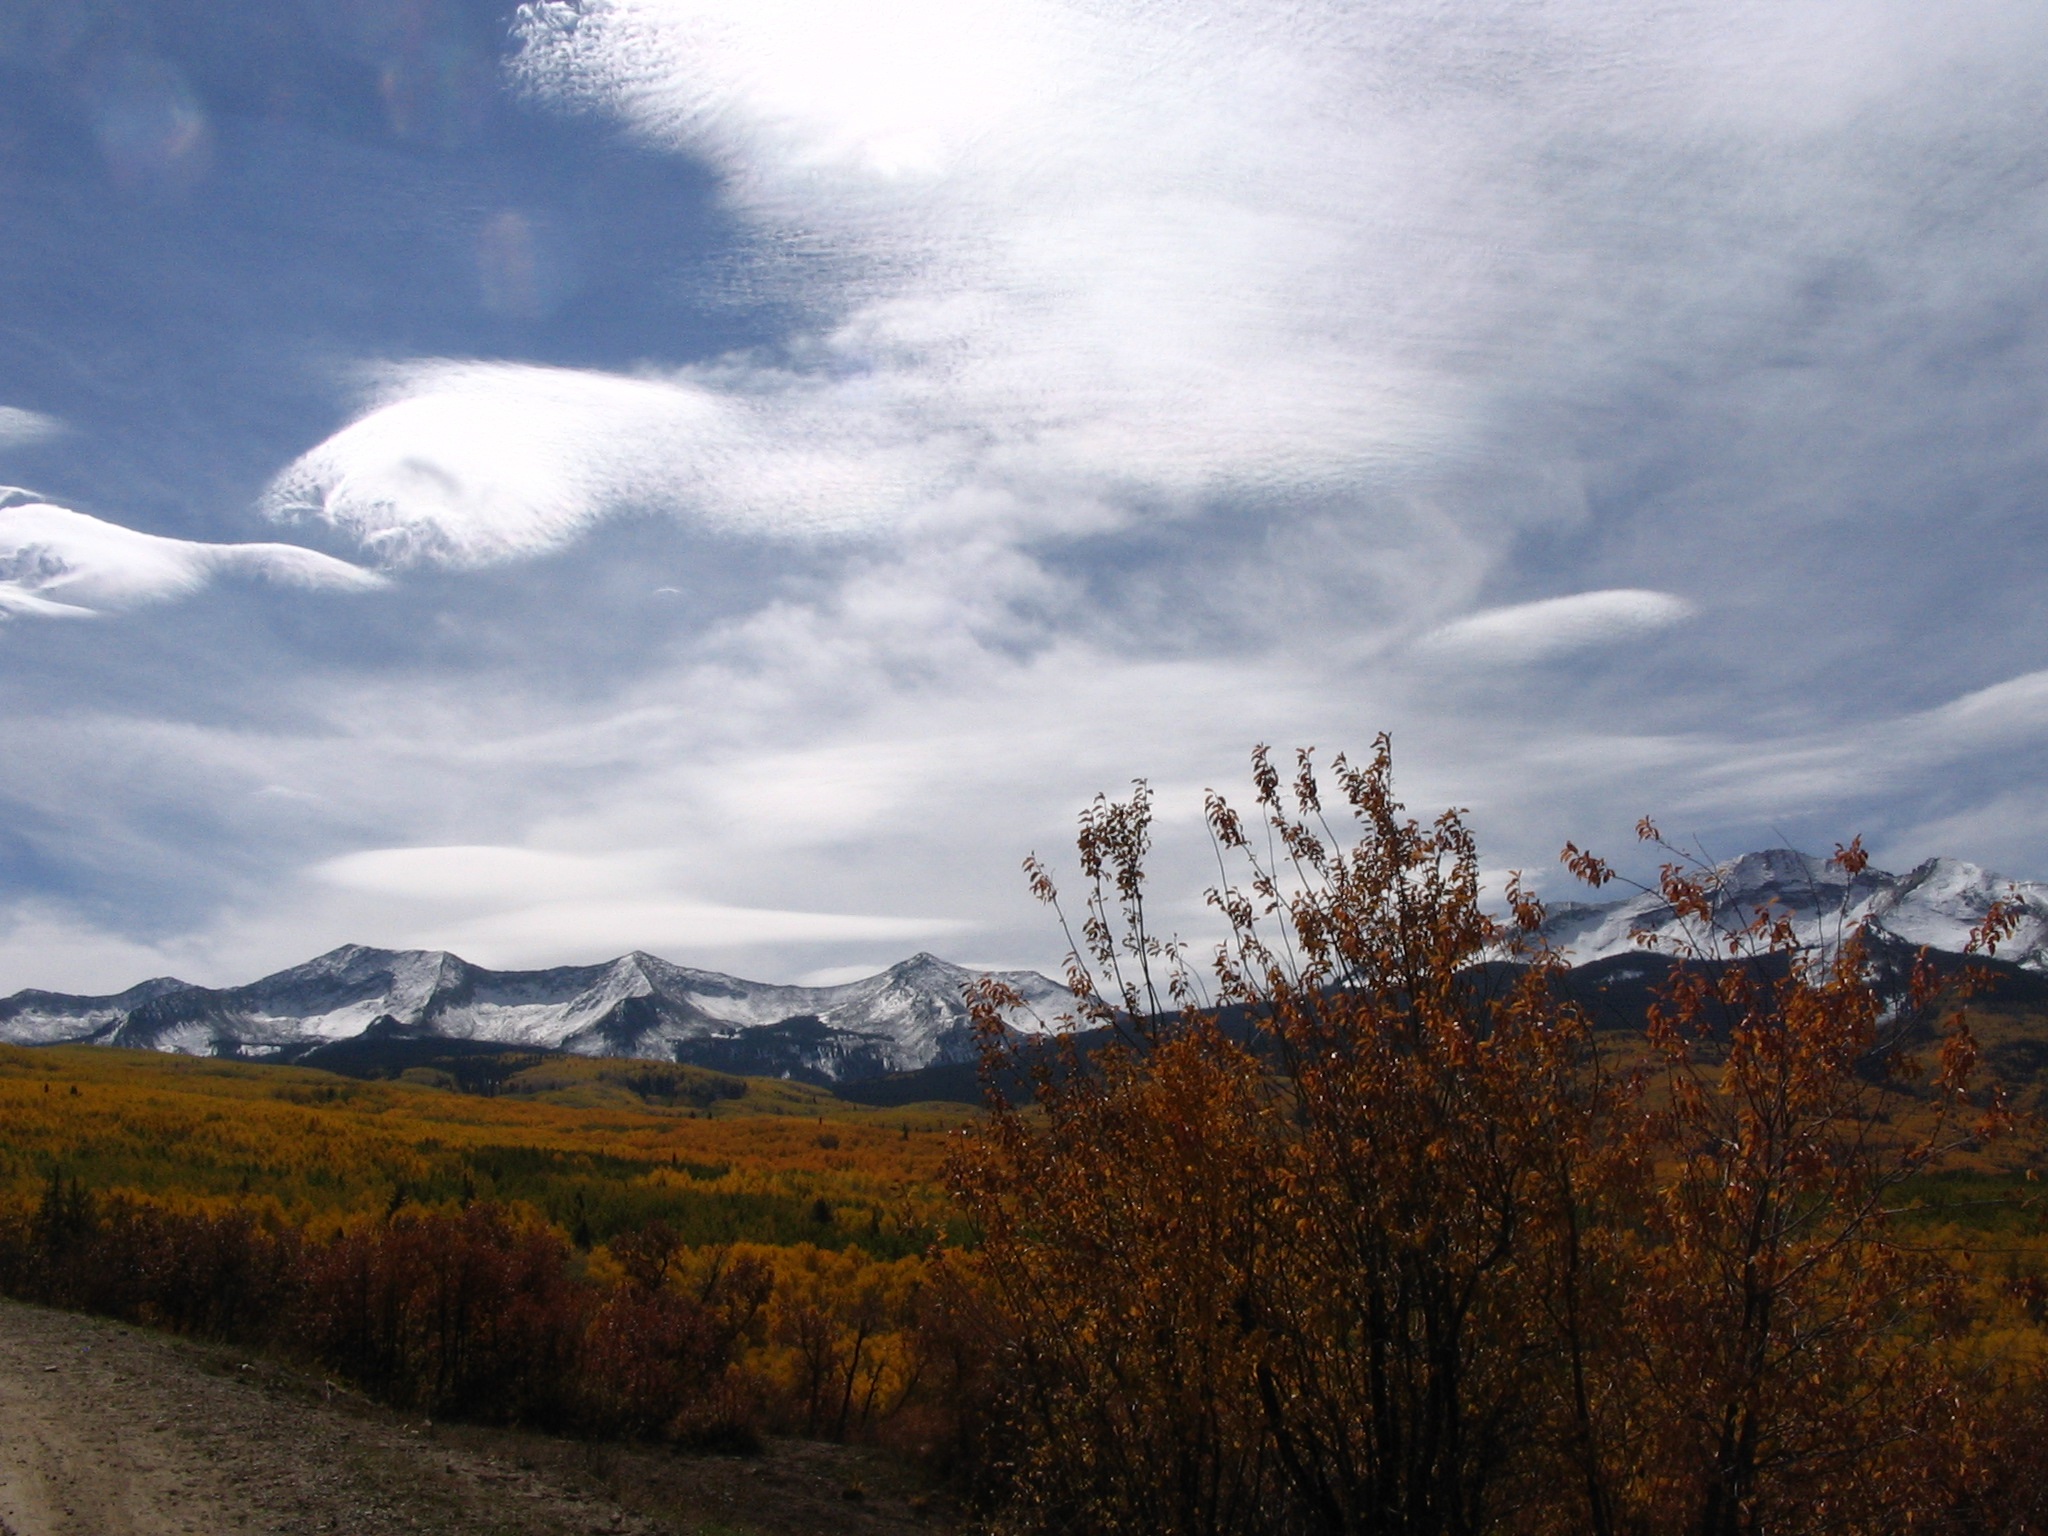
landscape, tree, nature, wilderness, mountain, snow, winter, cloud, sky, meadow, prairie, morning, fall, hill, lake, dawn, mountain range, autumn, weather, season, ridge, outdoors, clouds, colorado, plateau, loch, aspens, sky clouds, rural area, meteorological phenomenon, geographical feature, atmospheric phenomenon, mountainous landforms